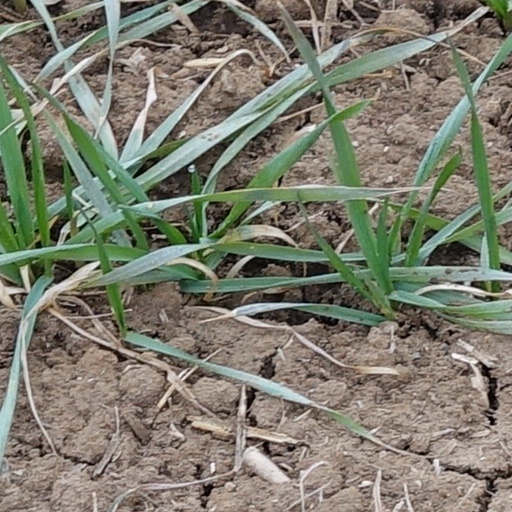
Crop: wheat